Shefali Razdan Duggal

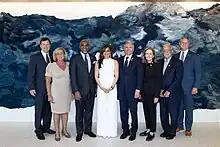
Razdan Duggal with members of the 118th Congress.

On March 11, 2022, President Joe Biden nominated Razdan Duggal to be the United States ambassador to the Netherlands. Hearings on her nomination were held before the Senate Foreign Relations Committee on July 28, 2022. The committee favorably reported her nomination to the Senate floor on August 3, 2022. Her nomination was approved by the full Senate on September 14, 2022, via voice vote. Shefali Razdan Duggal was sworn in as the U.S. Ambassador to the Kingdom of the Netherlands on September 20, 2022, and presented her credentials to His Majesty King Willem-Alexander on October 19, 2022. She is the first person of color to serve as U.S. Ambassador to the Kingdom of the Netherlands. Shefali is currently a member of the Council of American Ambassadors, Foreign Policy for America, Meridian International Center and a Board Member of the Netherlands America Foundation. On International Women's Day, March 8, 2024, the Dutch honored her by naming a fuchsia pink tulip, the "Tulipa Shefali," making her the first ambassador to the Netherlands, from any country, to receive such a tribute. That same year, she was nominated for the U.S. Department of State’s prestigious Sue M. Cobb Award for Exemplary Diplomatic Service for her work representing the United States in the Netherlands—the first U.S. Ambassador to the Netherlands to receive this nomination.